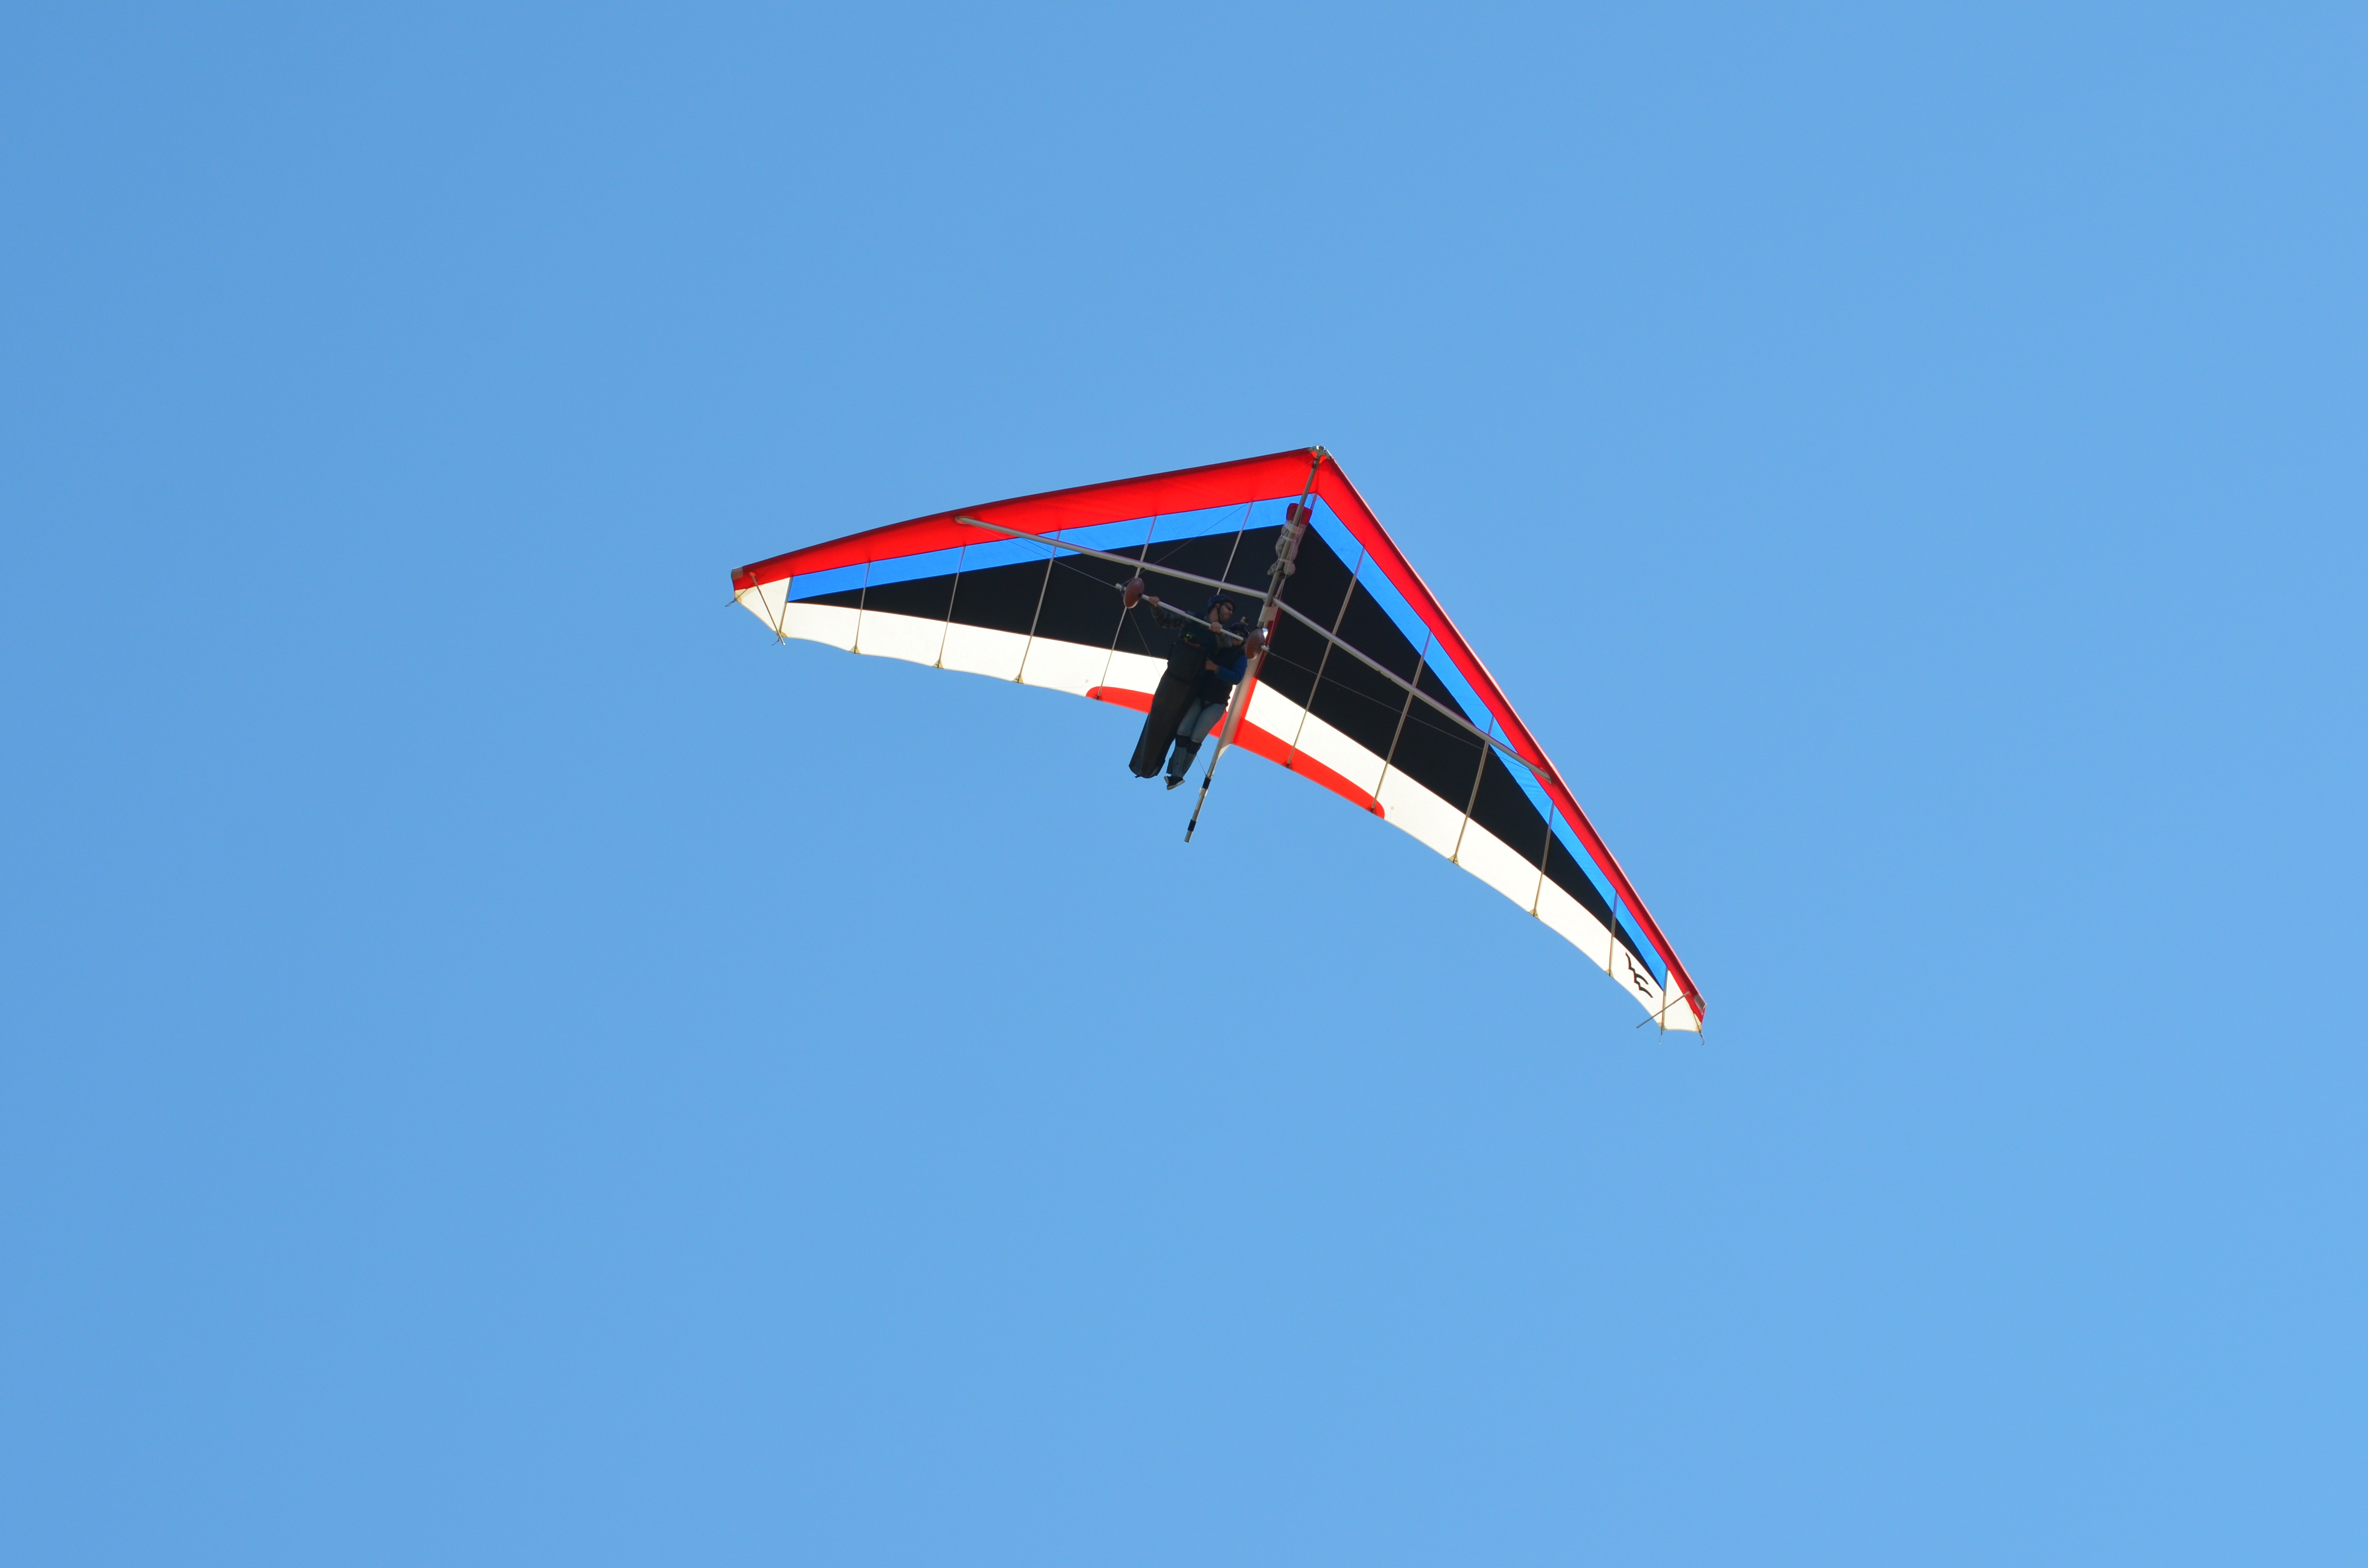
outdoor, wing, sport, adventure, flying, recreation, high, aviation, flight, glide, floating, float, extreme, extreme sport, aerial, leisure, toy, parachute, paragliding, activity, falling, glider, sports, gliding, active, air sports, extreme sports, aerobatics, hang gliding, monoplane, outdoor recreation, atmosphere of earth, windsports, sport kite, ultralight aviation, delta flying, adventure bums